Valentin Kovachev

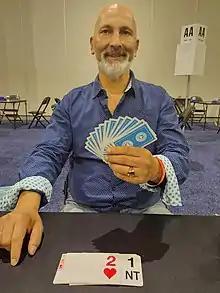
Valentin Kovachev

Valentin (Val/Valio) Kovachev (born May 6, 1964 in Sofia, Bulgaria) is a Bulgarian professional bridge player who lives in Las Vegas.